Biblical Magi

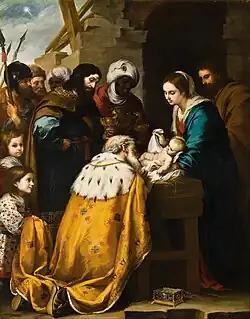
"Adoration of the Magi" by Bartolomé Esteban Murillo, (Toledo Museum of Art, Ohio)

Traditionally, one child in the group is said to represent Baltasar from Africa and so, that child typically wears blackface makeup. Many Germans do not consider this to be racist because it is not intended to be a negative portrayal of a black person, but rather, a "realistic" or "traditional" portrayal of one. The dialogue surrounding the politics of traditions involving blackface is not as developed as in Spain or the Netherlands. In the past, photographs of German politicians together with children in blackface have caused a stir in English-language press. Moreover, Afro-Germans have written that this use of blackface is a missed opportunity to be truly inclusive of Afro-Germans in German-speaking communities and contribute to the equation of "blackness" with "foreignness" and "otherness" in German culture.